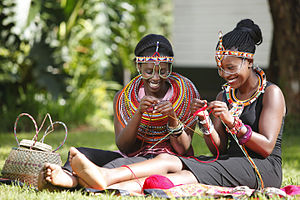
Strikning
To unge kenyanere strikker.
Strikning er en metode til fremstilling af tekstil ud fra garn. Strikket stof består af løkker, kaldet masker, som er trukket igennem andre masker. Maskerne holdes på en strikkepind indtil der er trukket masker igennem dem.